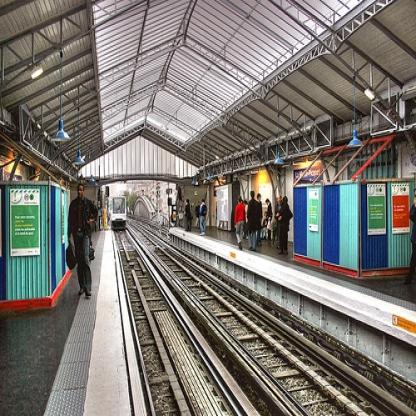
Scene: Indoor